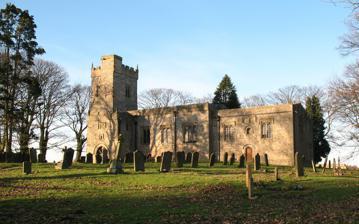
Building: St Mary's Church, South Cowton
Country: United Kingdom
Year built: 1470
Listed church in North Yorkshire, England Church in North Yorkshire, England St Mary's Church, South Cowton St Mary's Church, South Cowton, from the south St Mary's Church, South Cowton Location in North Yorkshire 54°25′07″N 1°32′59″W / 54.4186°N 1.5497°W / 54.4186; -1.5497 OS grid reference NZ 293 026 Location South Cowton , North Yorkshire Country England Denomination Anglican Website Churches Conservation Trust Architecture Functional status Redundant Heritage designation Grade I Designated 31 March 1970 Architectural type Church Style Gothic Groundbreaking 1450 Completed 1470 Specifications Materials Sandstone , lead roof St Mary's Church is a redundant Anglican church standing in open countryside in the former village of South Cowton , near Scotch Corner in North Yorkshire , England.  It is recorded in the National Heritage List for England as a designated Grade I listed building , and is under the care of the Churches Conservation Trust . History The church was built between 1450 and 1470 by Sir Richard Conyers, who also built South Cowton Castle to the south of the church. The village of South Cowton was destroyed by Sir Richard and its land cleared for agricultural use. The church was restored in 1883. St Mary's was vested in the Trust on 1 April 1988. Architecture Exterior St Mary's is constructed in rubble and sandstone ashlar , with a lead roof.  Its plan consists of a three- bay nave with a two-storey south porch, a three-bay chancel with a northeast vestry , and a west tower.  The tower is in Perpendicular style.  It has a two-light, ogee -arched bell opening on each side, an embattled parapet with pinnacles , and a stair turret on the southeast corner.  On the south wall of the nave are three windows, two with three lights and the middle one with two lights.  In the central bay of the south wall of the chancel is a doorway over which are two panels bearing the arms of the Conyers and the Boynton families.  On each side of the doorway, at a higher level, is a two-light window. Interior Internally there is a low-pitched tie -beam roof.  The font is octagonal and dates from the 15th century.  On the chancel arch is a painting, also from the 15th century, and from the same period are the choirstalls, the rood screen and alabaster effigies of Sir Christopher Boynton and his two wives. The porch has a barrel roof , over which is a room for the priest.  On one of the choirstalls is a "two-faced" carving. There is a ring of three bells, one dated 1700 cast by Samuel I Smith, one by Edward I Seller cast in 1712, and the third by John Warner & Sons, dating from 1883. See also Yorkshire portal Grade I listed buildings in North Yorkshire List of churches preserved by the Churches Conservation Trust in Northern England References